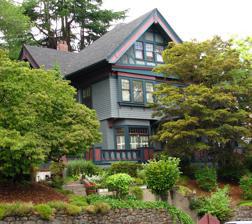
Building: Cardwell–Holman House
Country: United States of America
Year built: 1905
Historic building in Portland, Oregon, U.S. United States historic place Cardwell–Holman House U.S. National Register of Historic Places The Cardwell–Holman House in 2008 Location 827 NW 25th Avenue Portland, Oregon Coordinates 45°31′44″N 122°42′11″W / 45.528764°N 122.702956°W / 45.528764; -122.702956 Built 1905 Architect Eric W. Hendricks Architectural style Tudor Revival , Bungalow/Craftsman NRHP reference No. 05001057 Added to NRHP September 21, 2005 The Cardwell–Holman House is a house located in northwest Portland , Oregon listed on the National Register of Historic Places . It was designed as an early Tudor-style residence with Arts and Crafts features by Portland architect Eric W. Hendricks in 1905. See also National Register of Historic Places listings in Northwest Portland, Oregon References